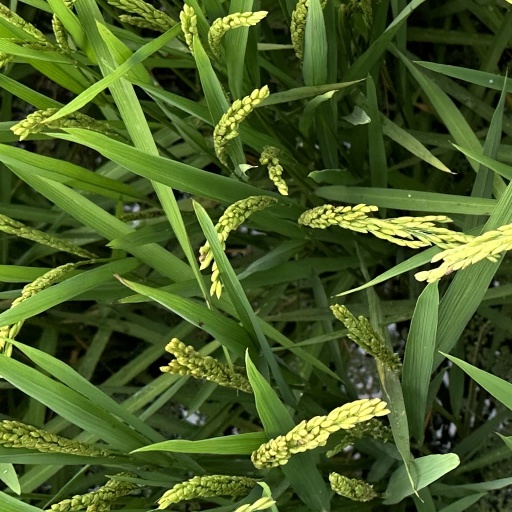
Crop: rice